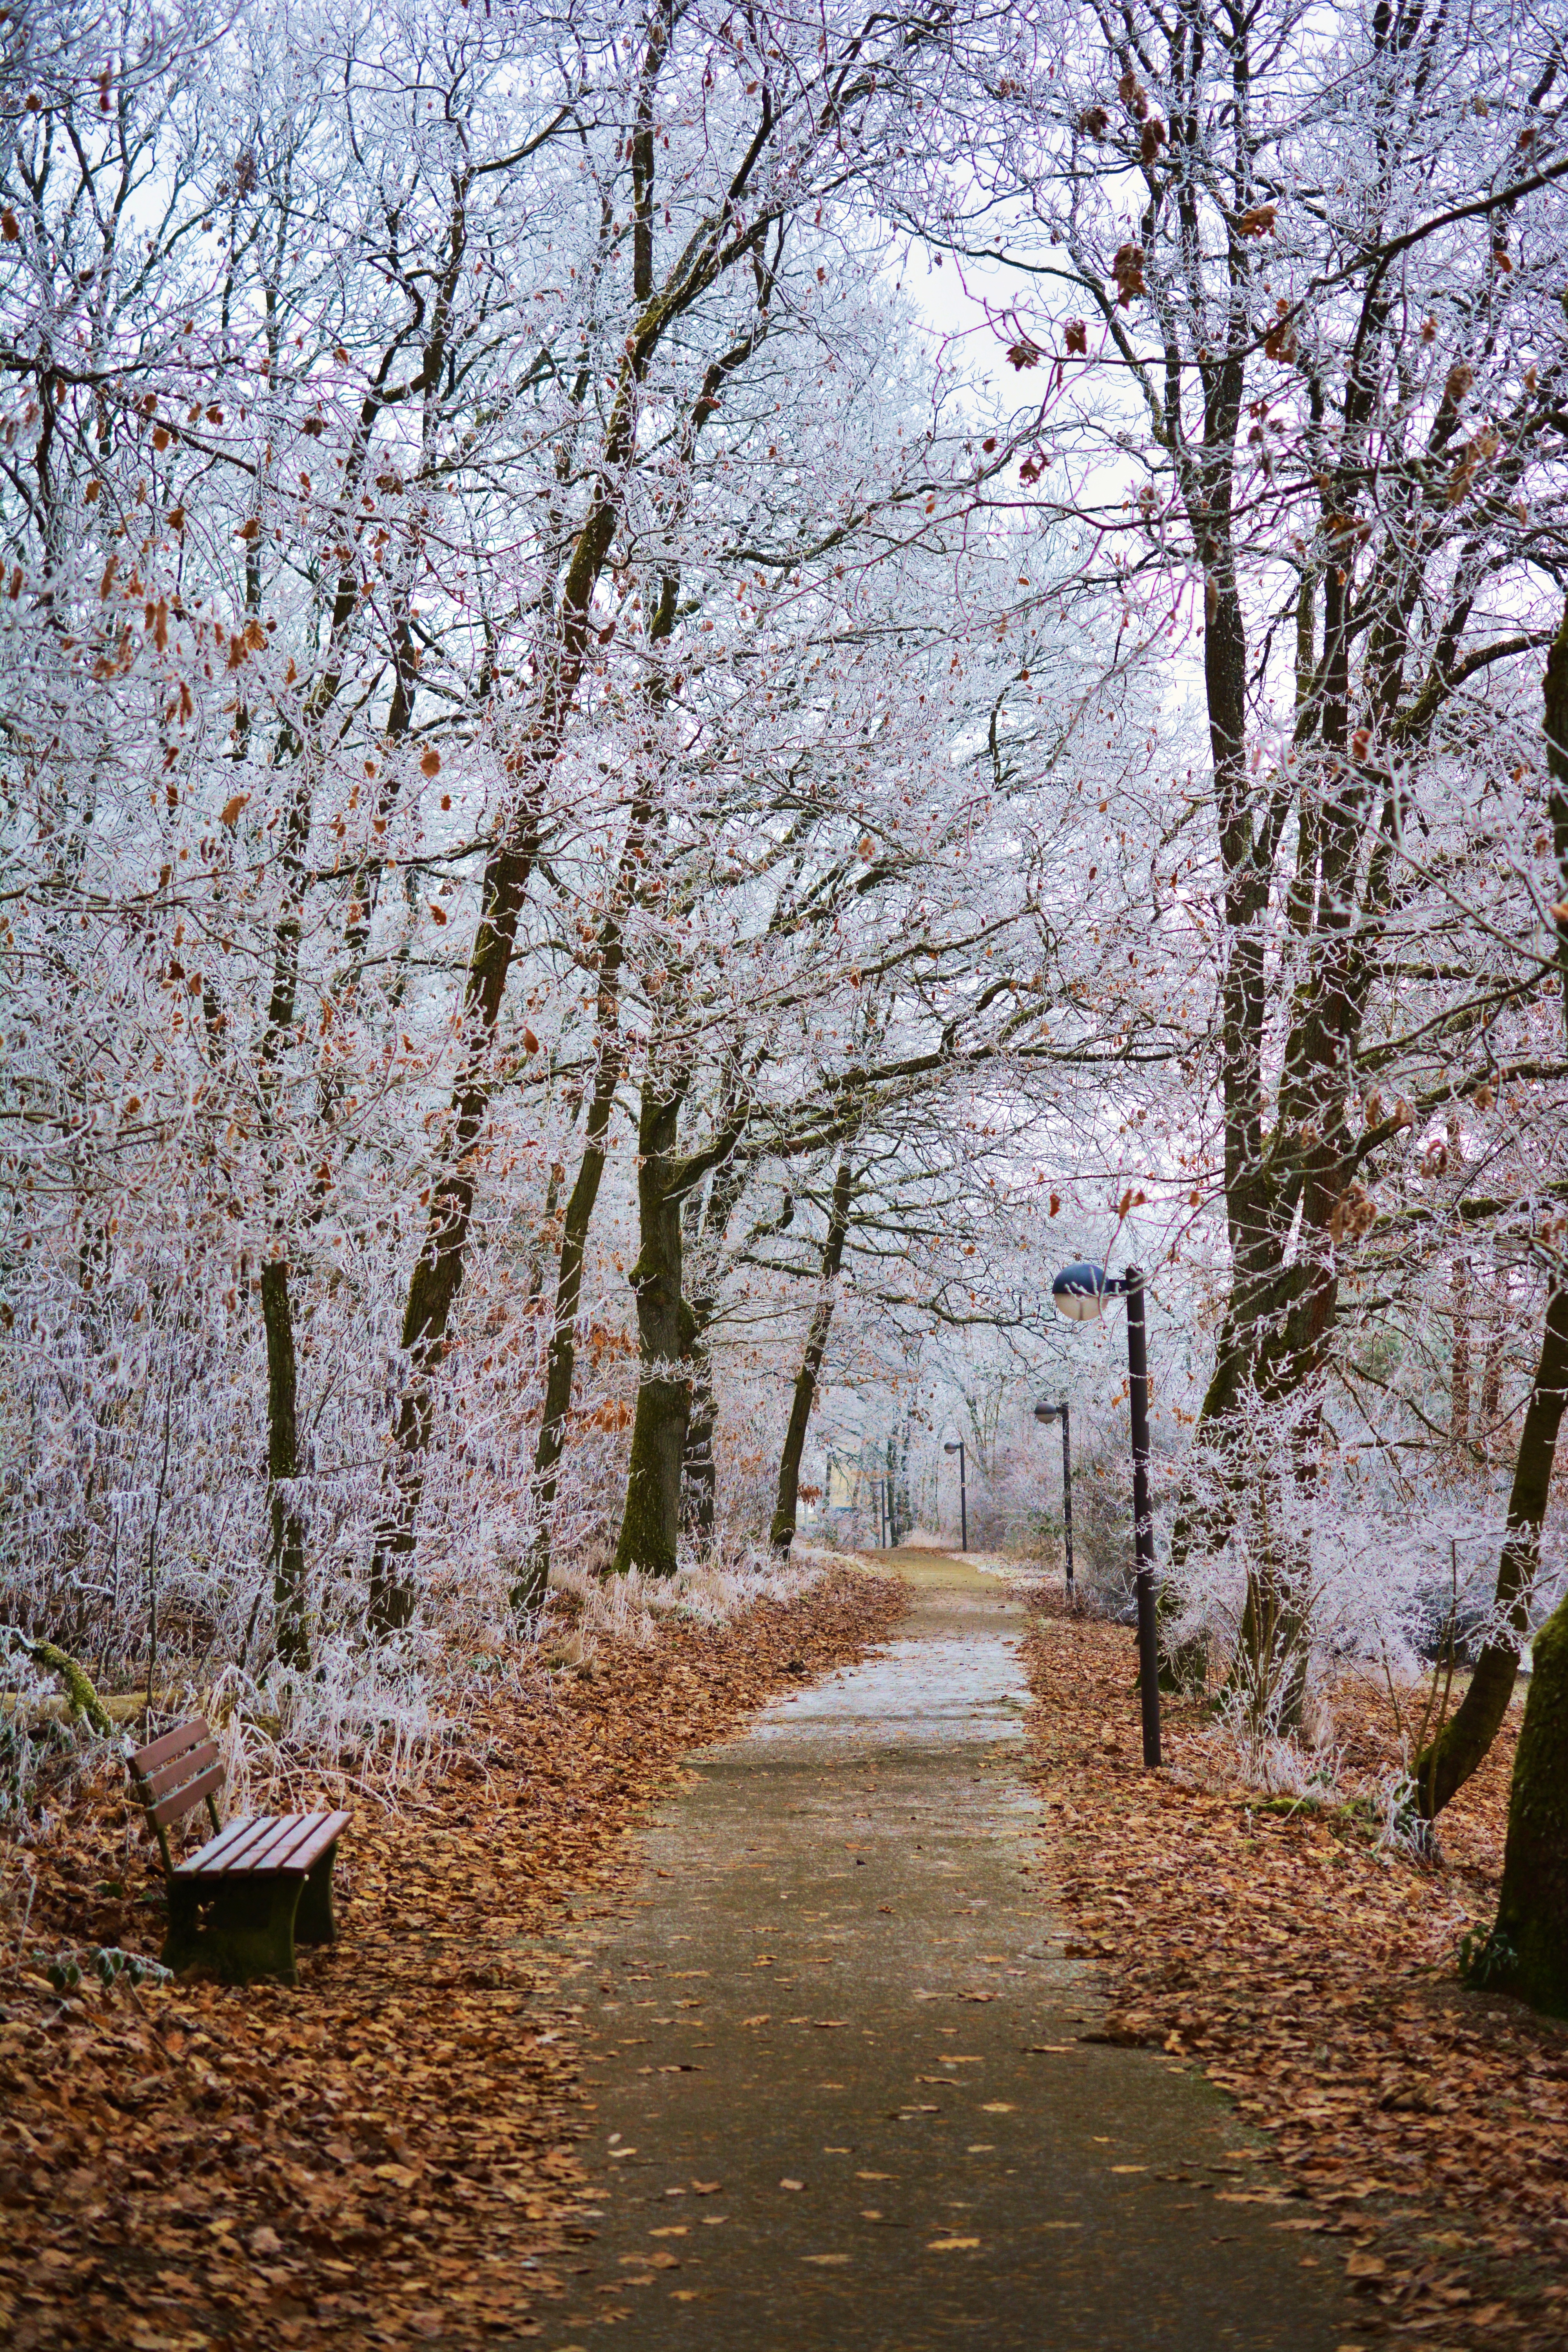
landscape, tree, water, path, branch, blossom, cold, winter, plant, sky, leaf, flower, frost, spring, autumn, park, cherry blossom, trees, aesthetic, iced, deciduous, grove, woodland, away, wintry, hoarfrost, freezing, winter mood, woody plant